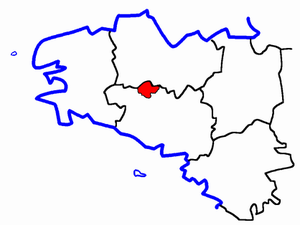
Le canton de Cléguérec est une ancienne division administrative française, située dans le département du Morbihan et la région Bretagne.